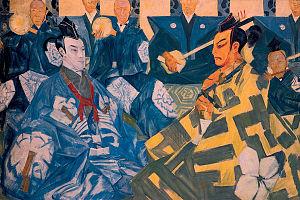
Alexandre Yevgenievitch Iacovleff, né le 13 juin 1887 à Saint-Pétersbourg et mort le 12 mai 1938 à Paris, est un peintre russe naturalisé français devenu célèbre par ses nombreux portraits d'Africains et d'Asiatiques.